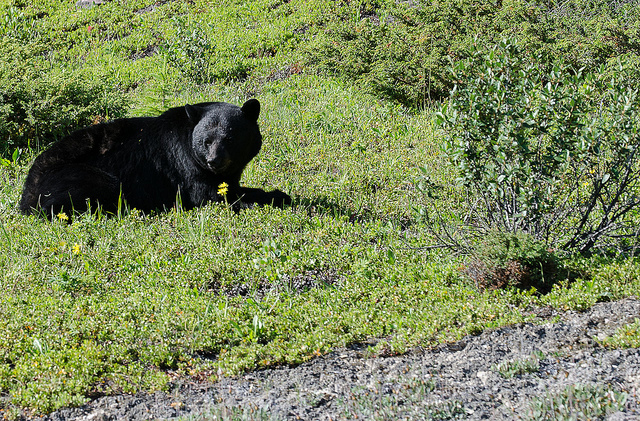
user: Given an image and a question. Answer the question in a short answer. Question: What are these animals known to do in the winter? Short Answer:
assistant: hibernate